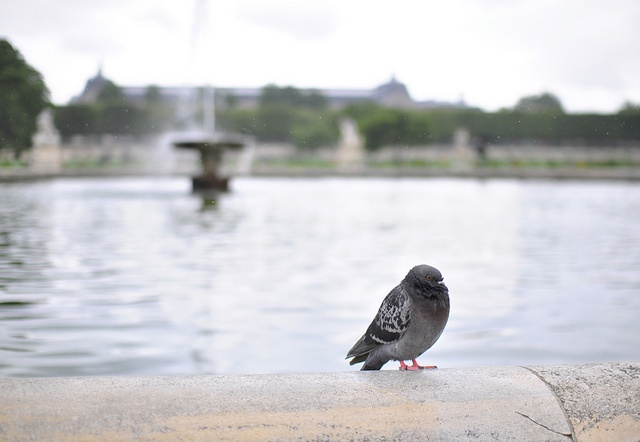
A small bird standing on top of a cement wall.
A small bird sitting on the rim of a fountain.
A small bird is sitting on cement near a fountain.
a bird that is sitting next to the water
A small bird sitting on the edge of a fountain.